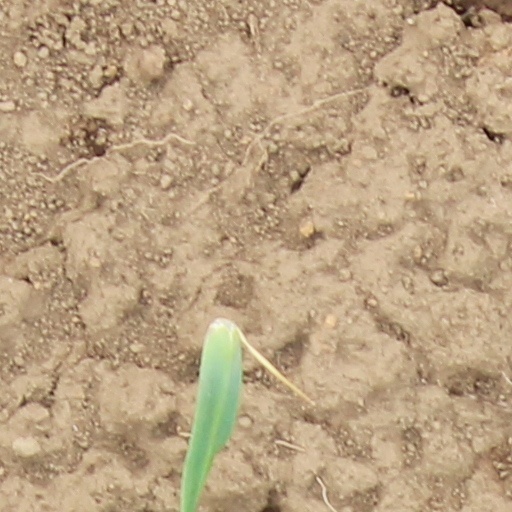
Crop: wheat